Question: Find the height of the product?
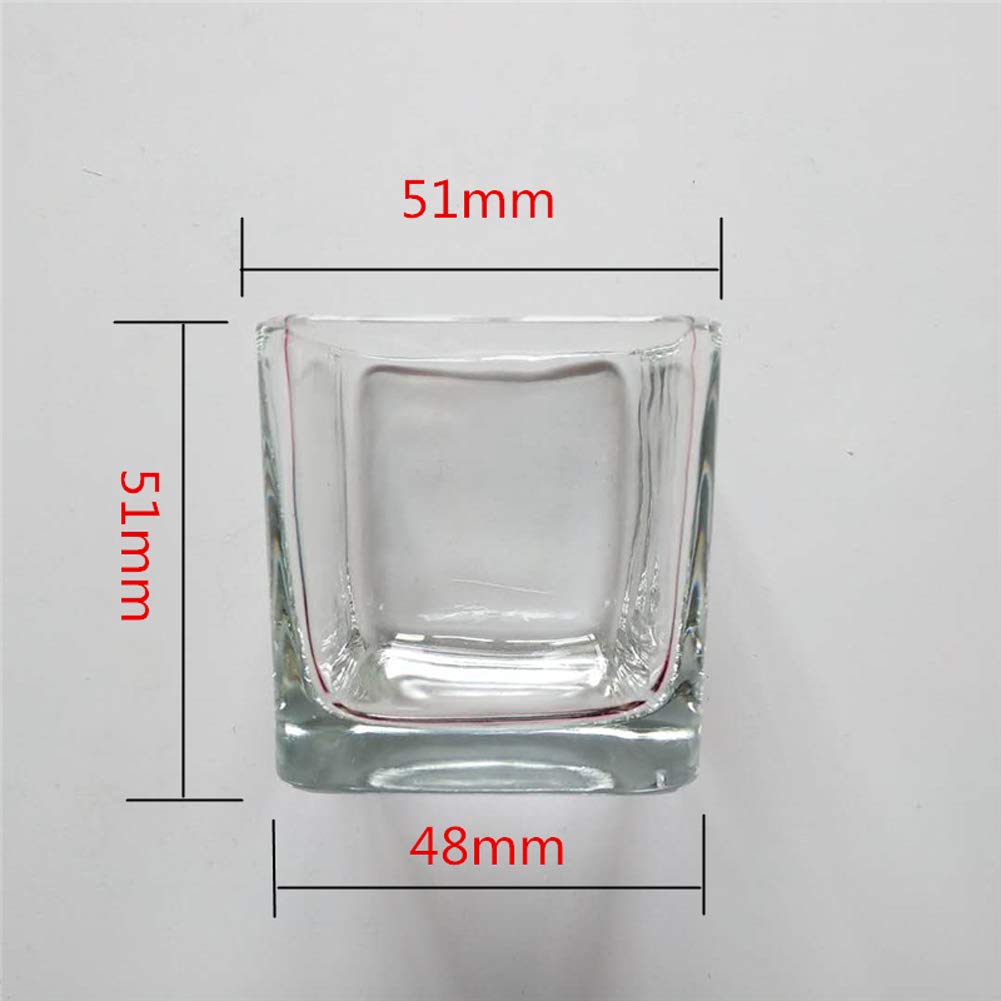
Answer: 51.0 millimetre